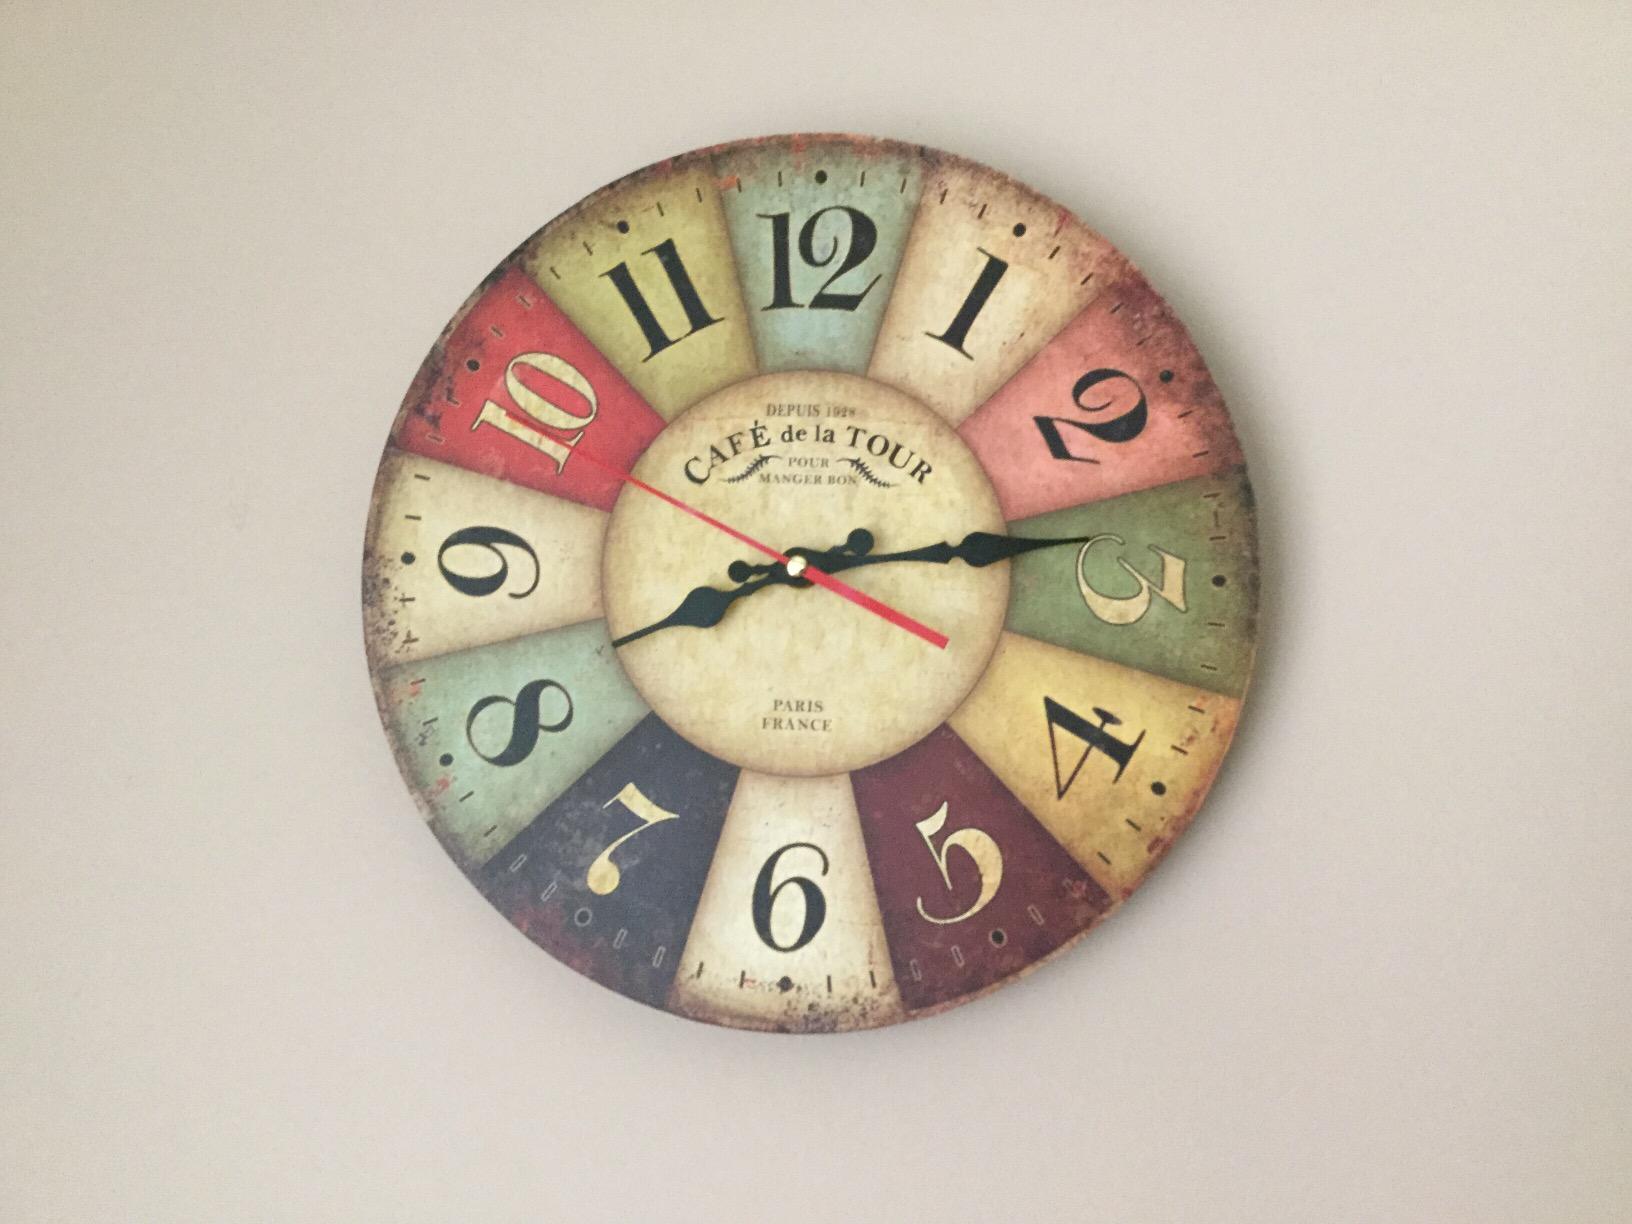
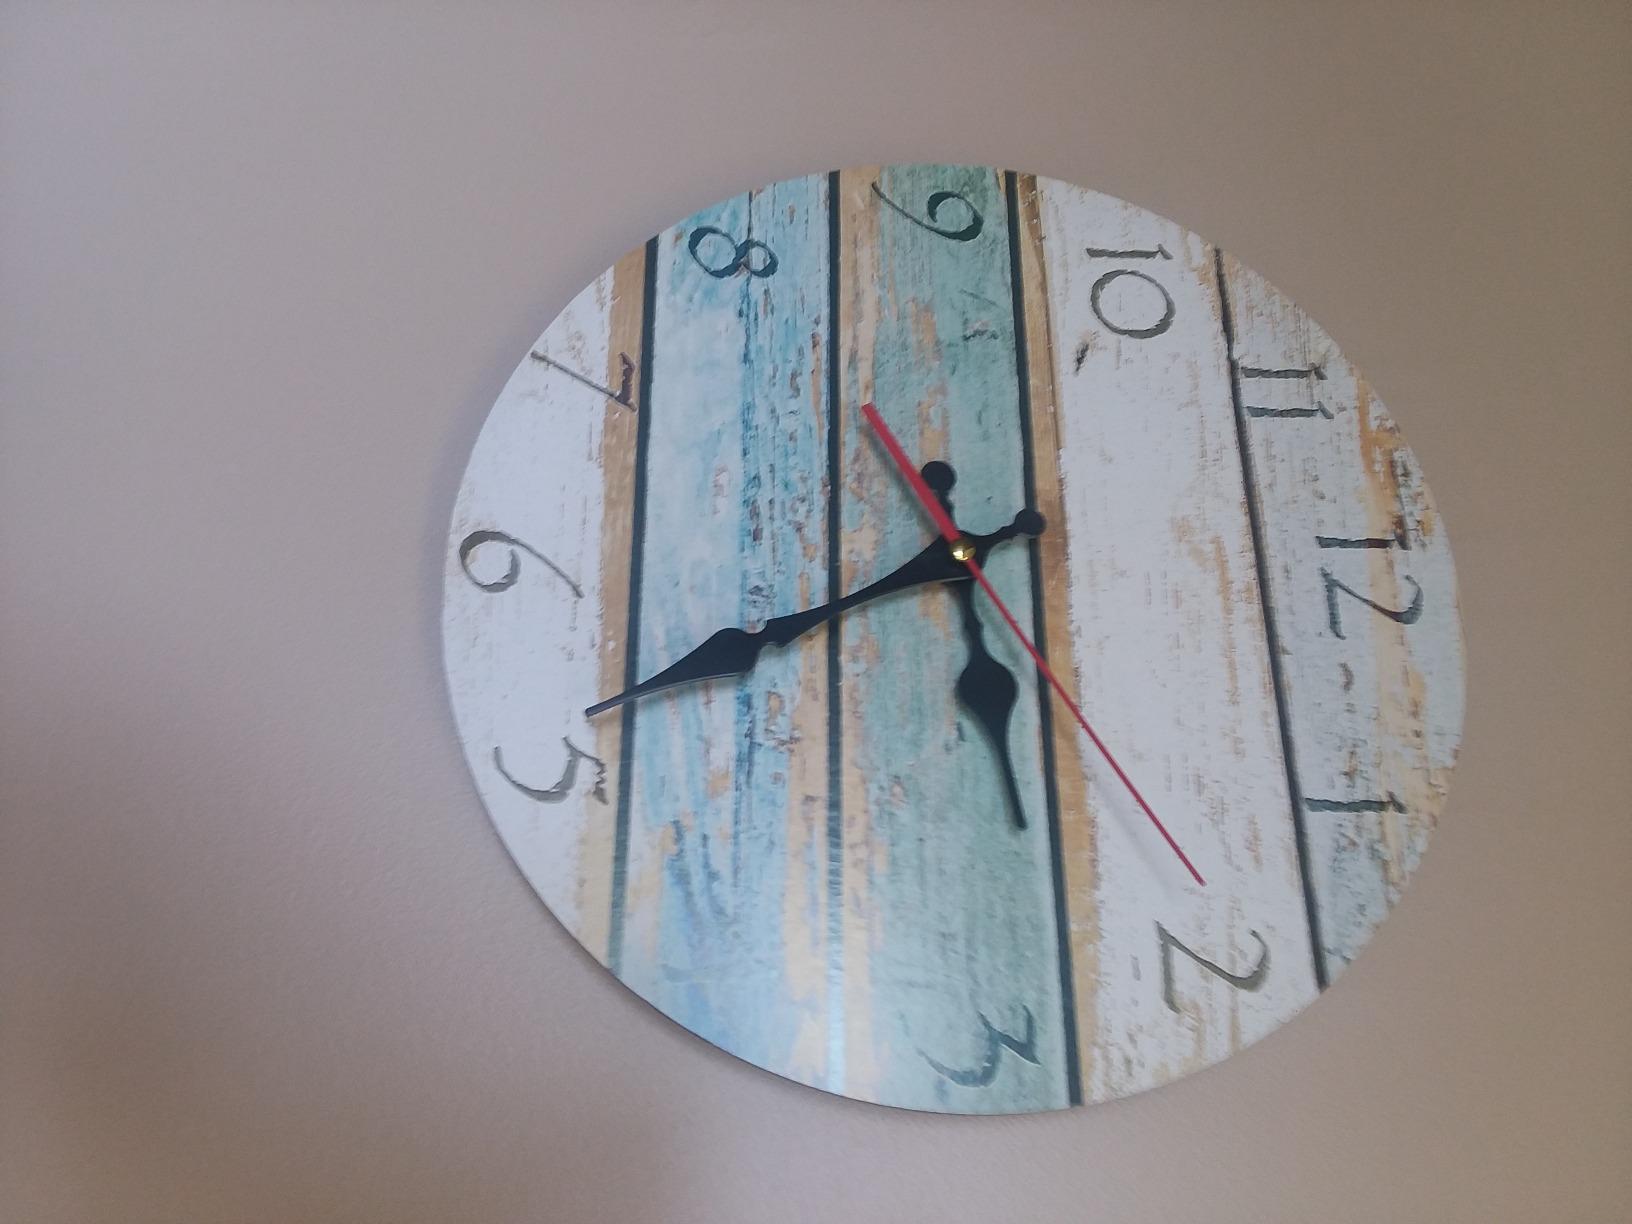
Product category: clock
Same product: no